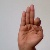
The image shows a hand gesture representing the letter 'F' in Indian Sign Language.